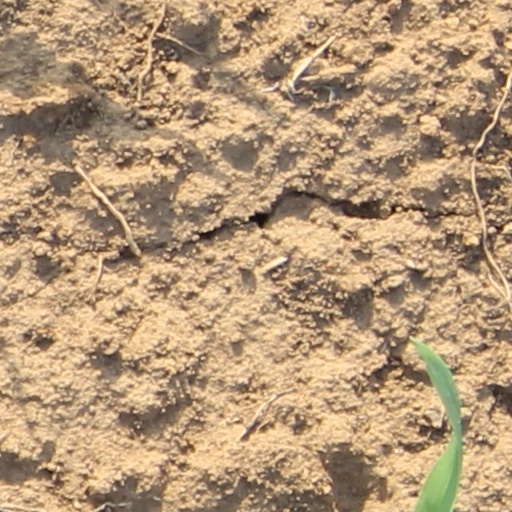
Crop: wheat